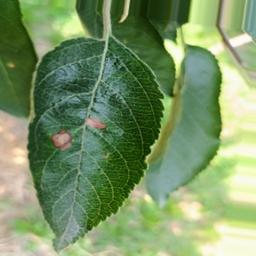
Label: Alternaria